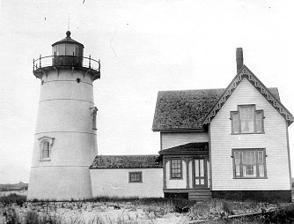
Building: Stage Harbor Light
Country: United States of America
Year built: 1880
Lighthouse Stage Harbor Light Location Chatham , Barnstable County , United States Coordinates 41°39′31″N 69°59′01″W / 41.6586°N 69.9836°W / 41.6586; -69.9836 Tower Constructed 1880 Construction cast iron (tower) Shape conical Markings white Light Deactivated 1933 Lens fourth order Fresnel lens Active light Constructed 1933 Shape modular skeleton tower Focal height 42 ft (13 m) Range 7 nmi (13 km; 8.1 mi) Characteristic Fl W 6s Stage Harbor Light is a lighthouse in Chatham, Massachusetts built in 1880. It was discontinued in 1933, replaced by a skeleton tower 200 ft (60m) west which remains an active aid to navigation. The original light helped to mark a vessel staging area anchorage (hence the name Stage Harbor) in deep water south of Harding's Beach used during periods of low visibility (fog) by vessels waiting to round Monomoy Point and Pollock Rip Channel. The lighthouse also lined up perfectly with the Chatham Twin Lights, making an effective range for Chatham Roads, the deep water channel crossing Nantucket Sound (known as Vineyard Sound before 1920) from south of Bishop & Clerks Reef off Point Gammon at Hyannis to the staging area. The original light is now a private residence. It sits at the entrance of what is still a busy harbor, used primarily by Chatham-based fishing fleets, sailboats from the Stage Harbor and Monomoy yacht clubs, and private craft owners. References